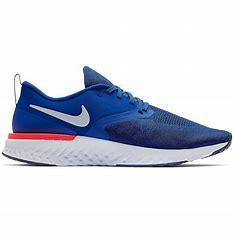
Brand: Nike
Model: Odyssey React